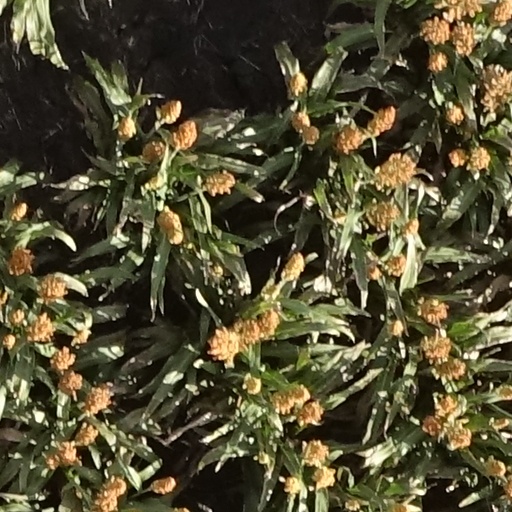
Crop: sorghum